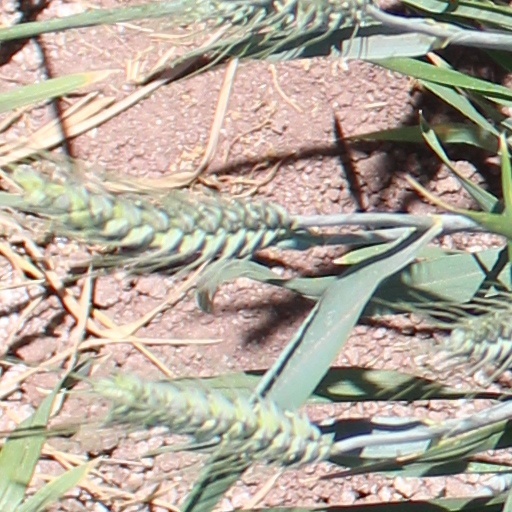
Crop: wheat